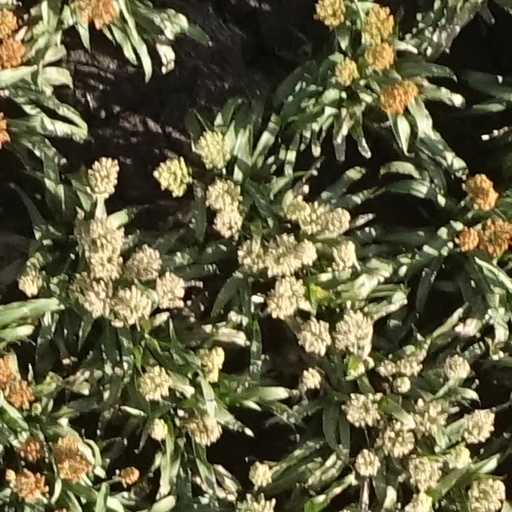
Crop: sorghum